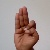
The image shows a hand gesture representing the letter 'F' in Indian Sign Language.